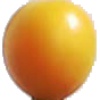
Label: Cherry Wax Yellow 1